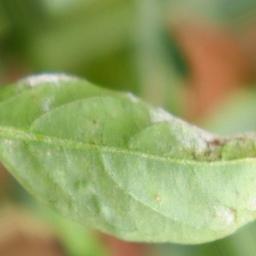
Label: powdery mildew